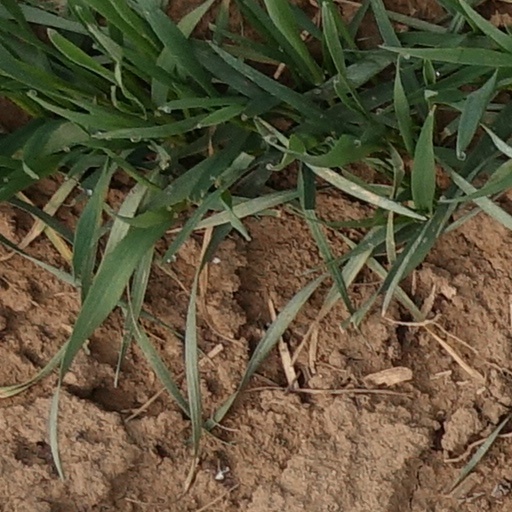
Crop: wheat